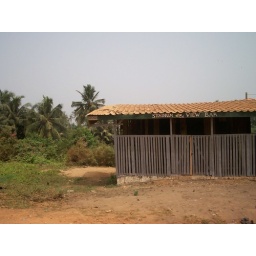
the bar near of my house